Dinos Painter

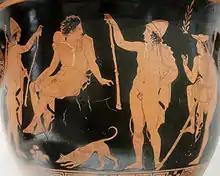
Aktaion with other mythological heroes as hunters (Tydeus, Theseus, Kastor). Side A of an Attic red-figure bell-krater. New York City, Metropolitan Museum of Art.

The Dinos Painter was an Attic red-figure vase painter who was active during the second half of the 5th century BC. The Dinos Painter stood in the tradition of the Kleophon Painter, but was less serious. One or few figures are depicted as the centre of an event; the frieze-like depiction of the course of the event seen in earlier styles is absent. His paintings initiate the "Rich Style" of the following generation; he already uses an increased amount of white to stress details. The technique of using white to depict Eros and furniture is an innovation of the Dinos Painter; a generation later it formed part of the standard repertoire.